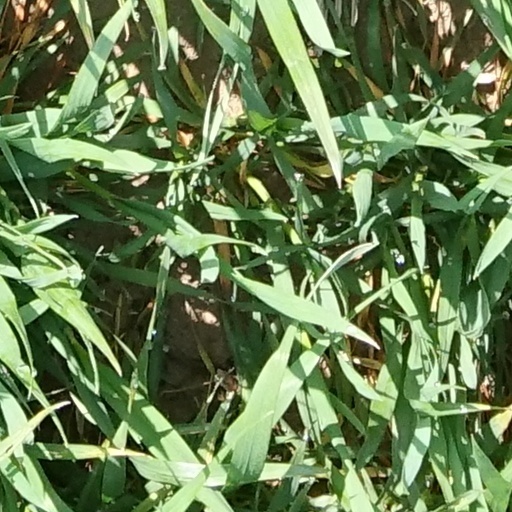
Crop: wheat